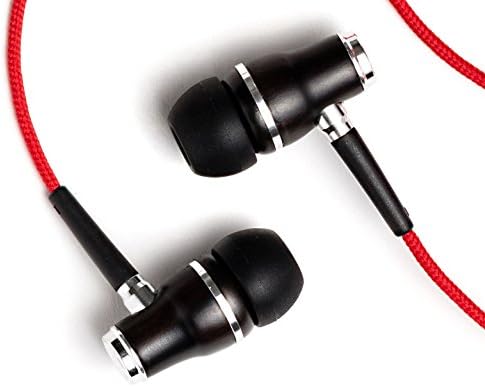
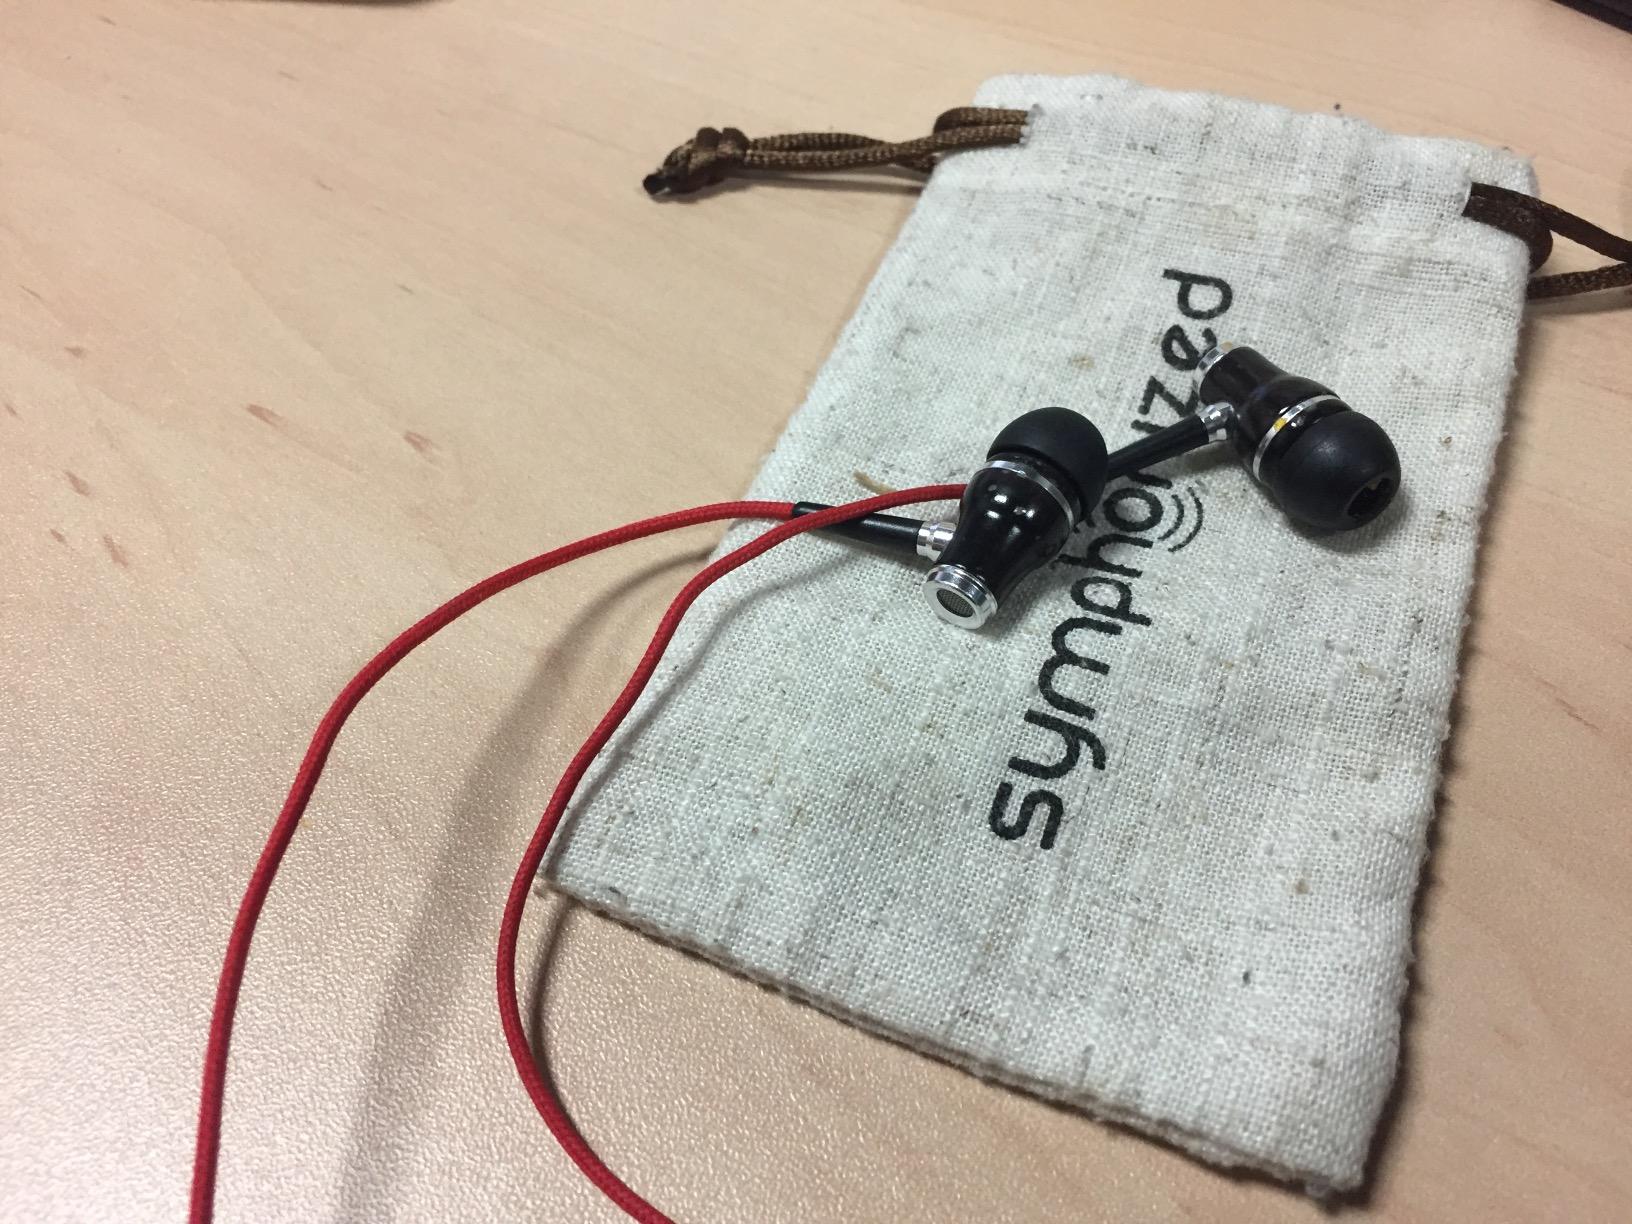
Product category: headphones
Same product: yes